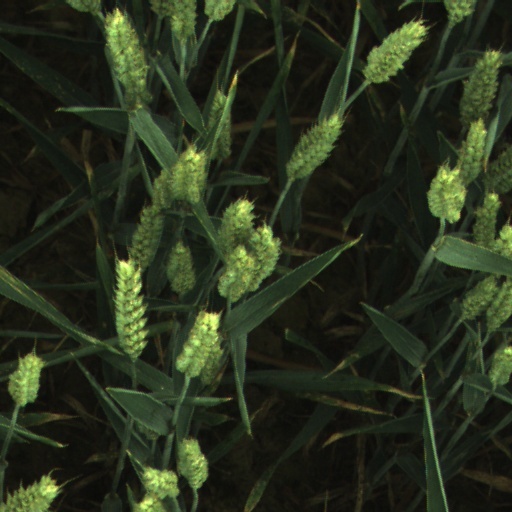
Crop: wheat